Dusios

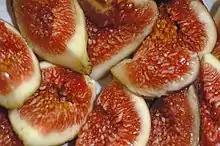
Figs, interior exposed

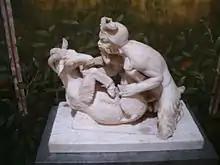
The Dusios was identified with Pan "(pictured)", Faunus, Silvanus, and Inuus as a rampantly fertilizing god

The lexicographer Papias, writing in the 1040s, says that the "Dusii" are those whom the Romans call "Fauni ficarii". The adjective "ficarius" comes from "ficus", "fig," and is applied to Faunus frequently enough to suggest a divine epithet. "Figgy" may refer to the god's fructifying power, or may be a lewd reference to the fauns' well-known habits of random penetration (see also Inuus), as "fig" was Greek slang for "anus" and Latin slang for both "sore anus" and later "vagina". A fertility ritual involving twigs and sap from the male fig tree was carried out by Roman matrons for Juno Caprotina, later identified with the goatskin-wearing Juno Sospita.